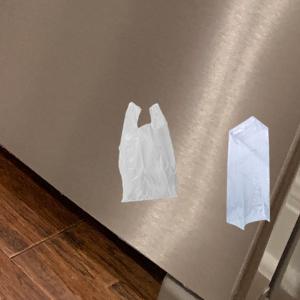
Label: plasticbags